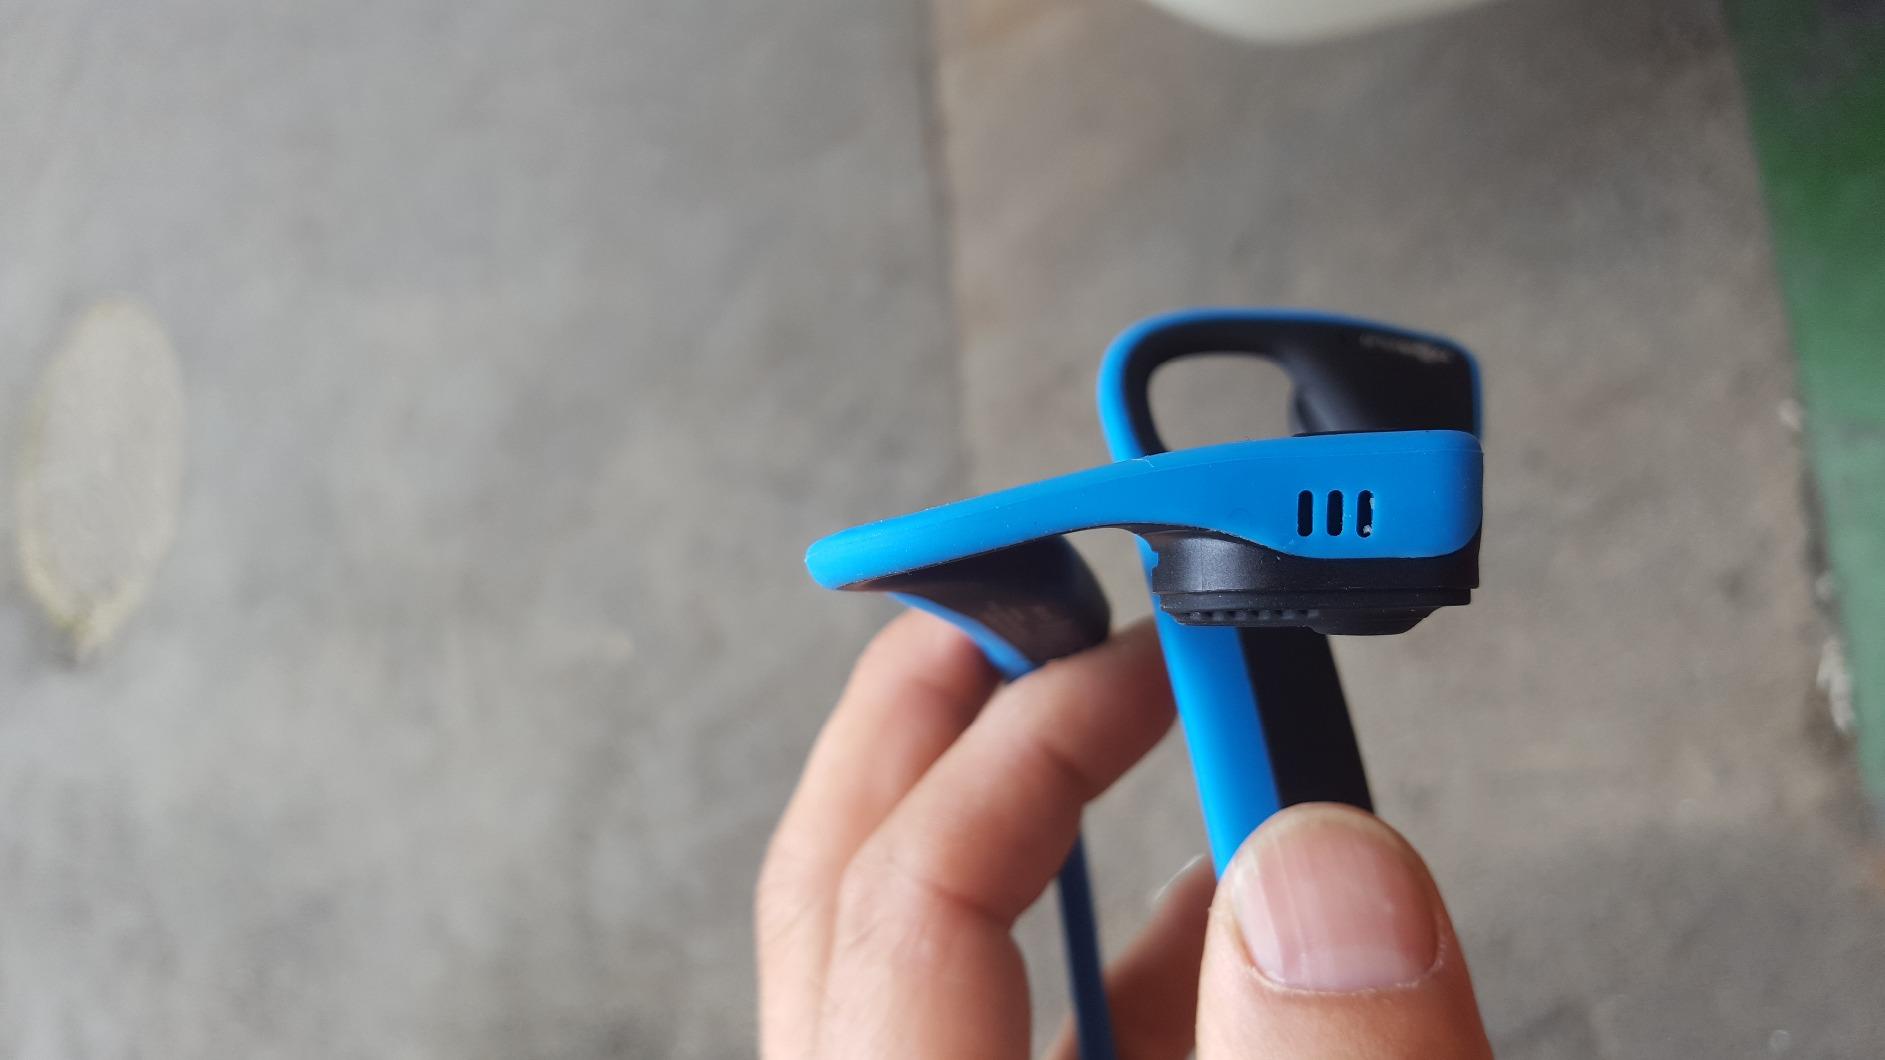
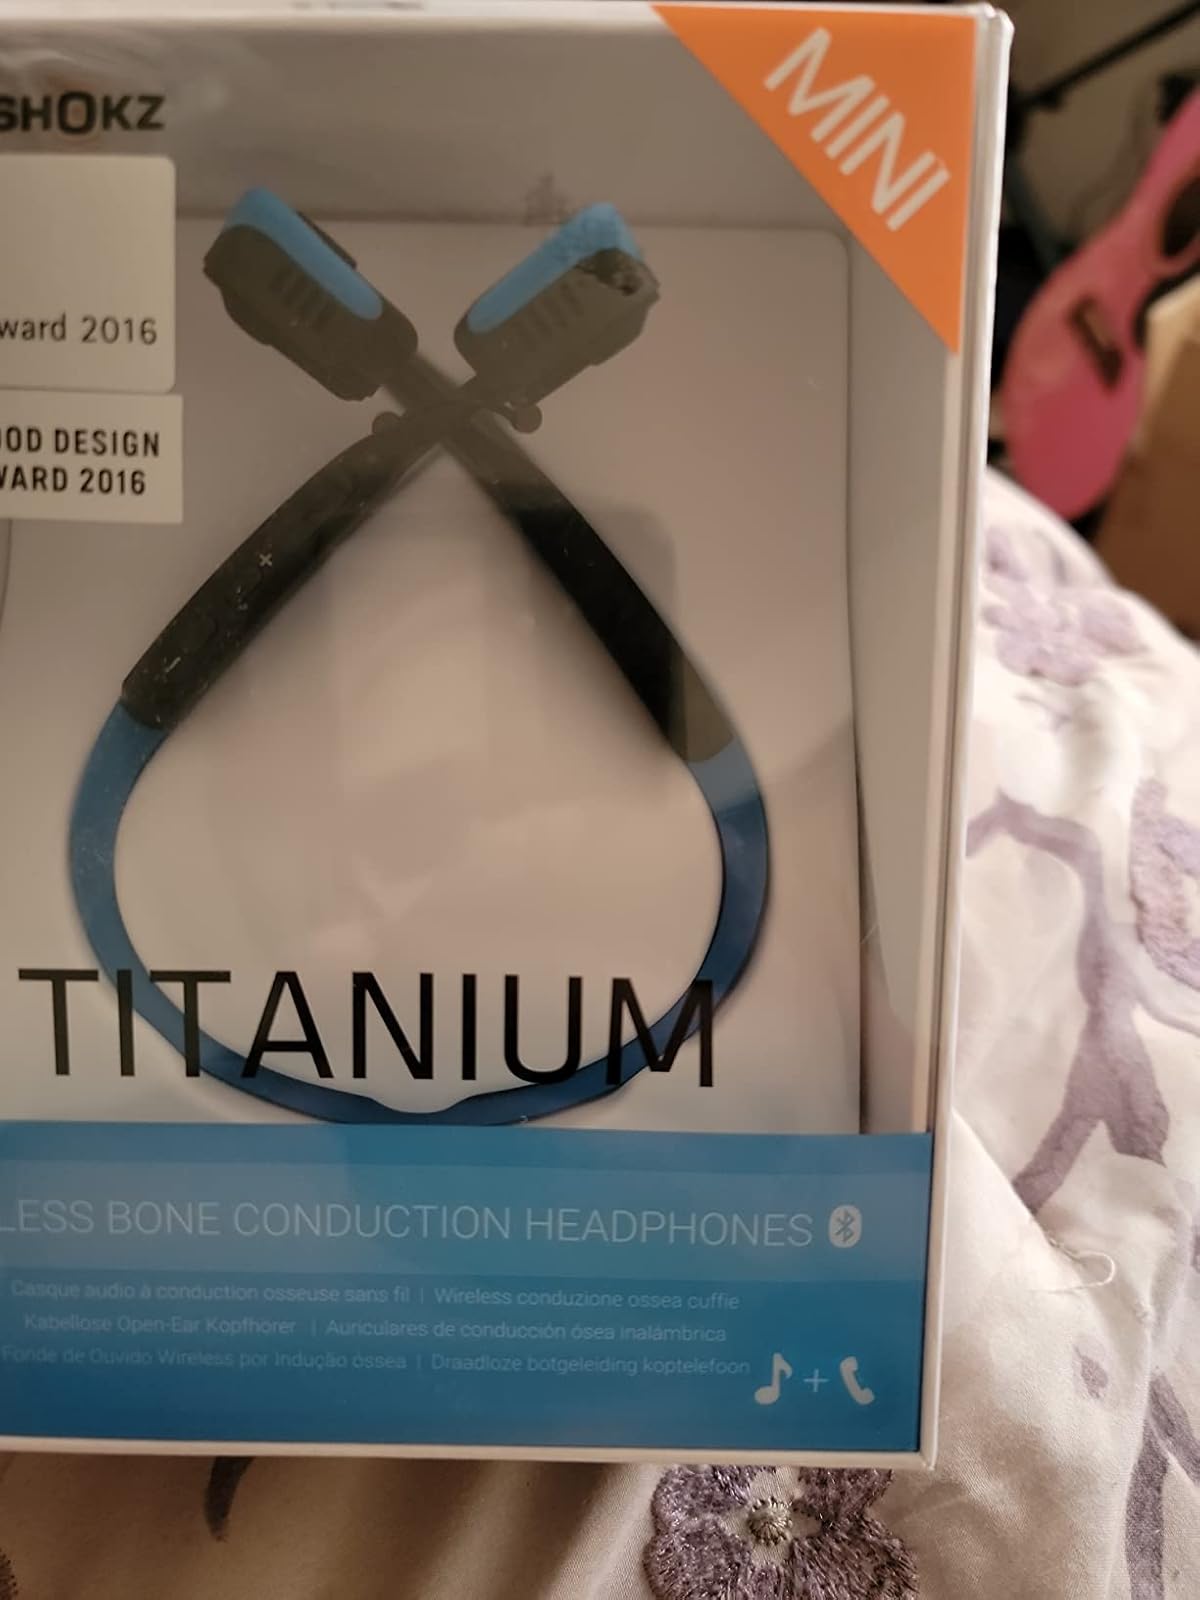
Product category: headphones
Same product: yes